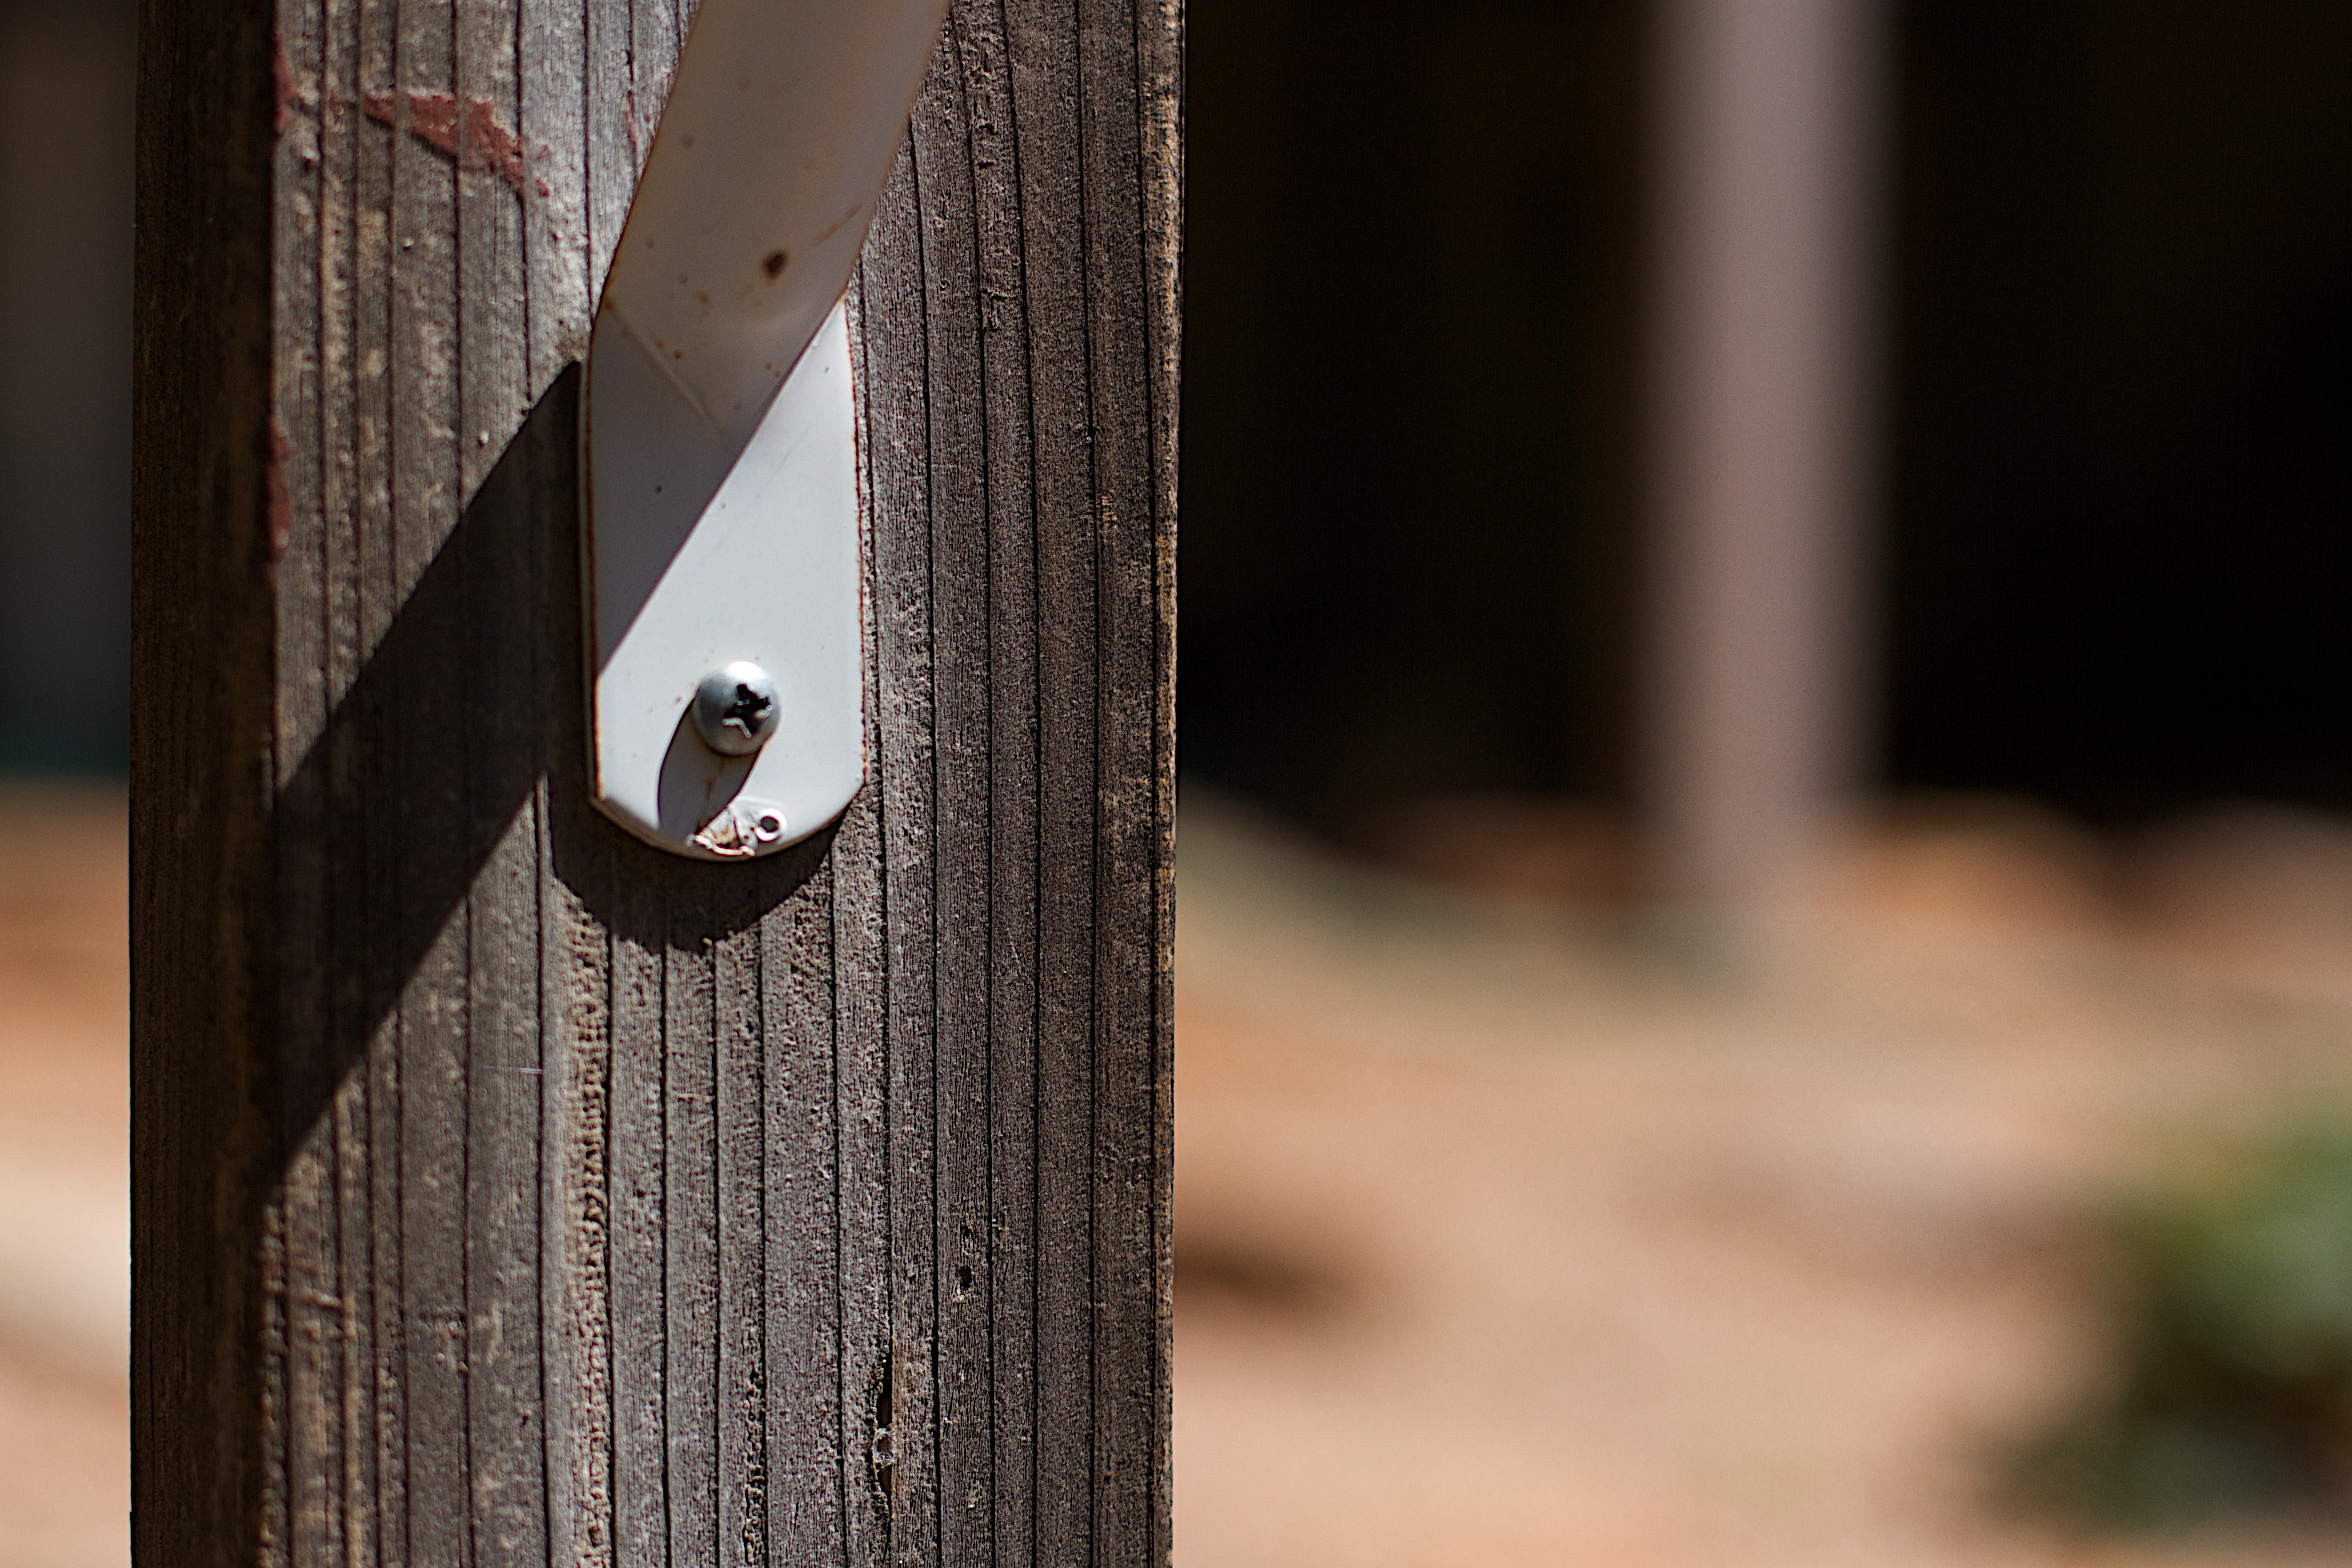
light, wood, white, window, color, black, lighting, interior design, window covering